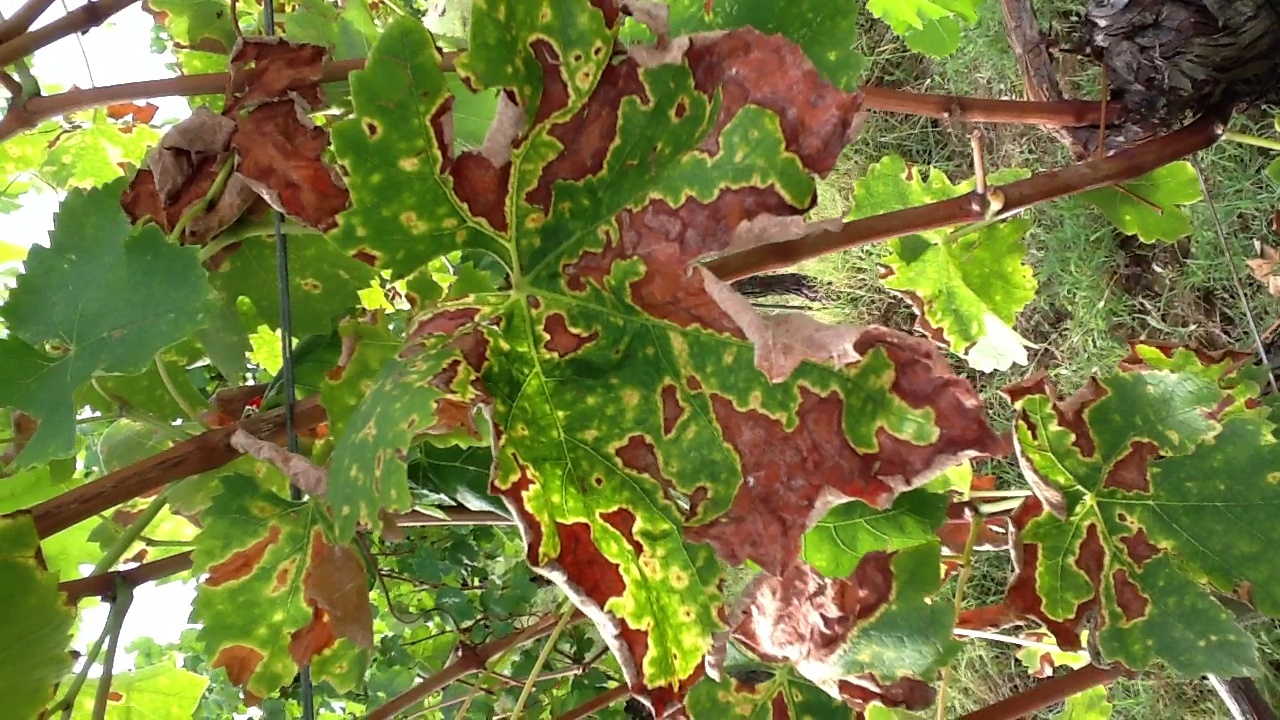
Label: esca